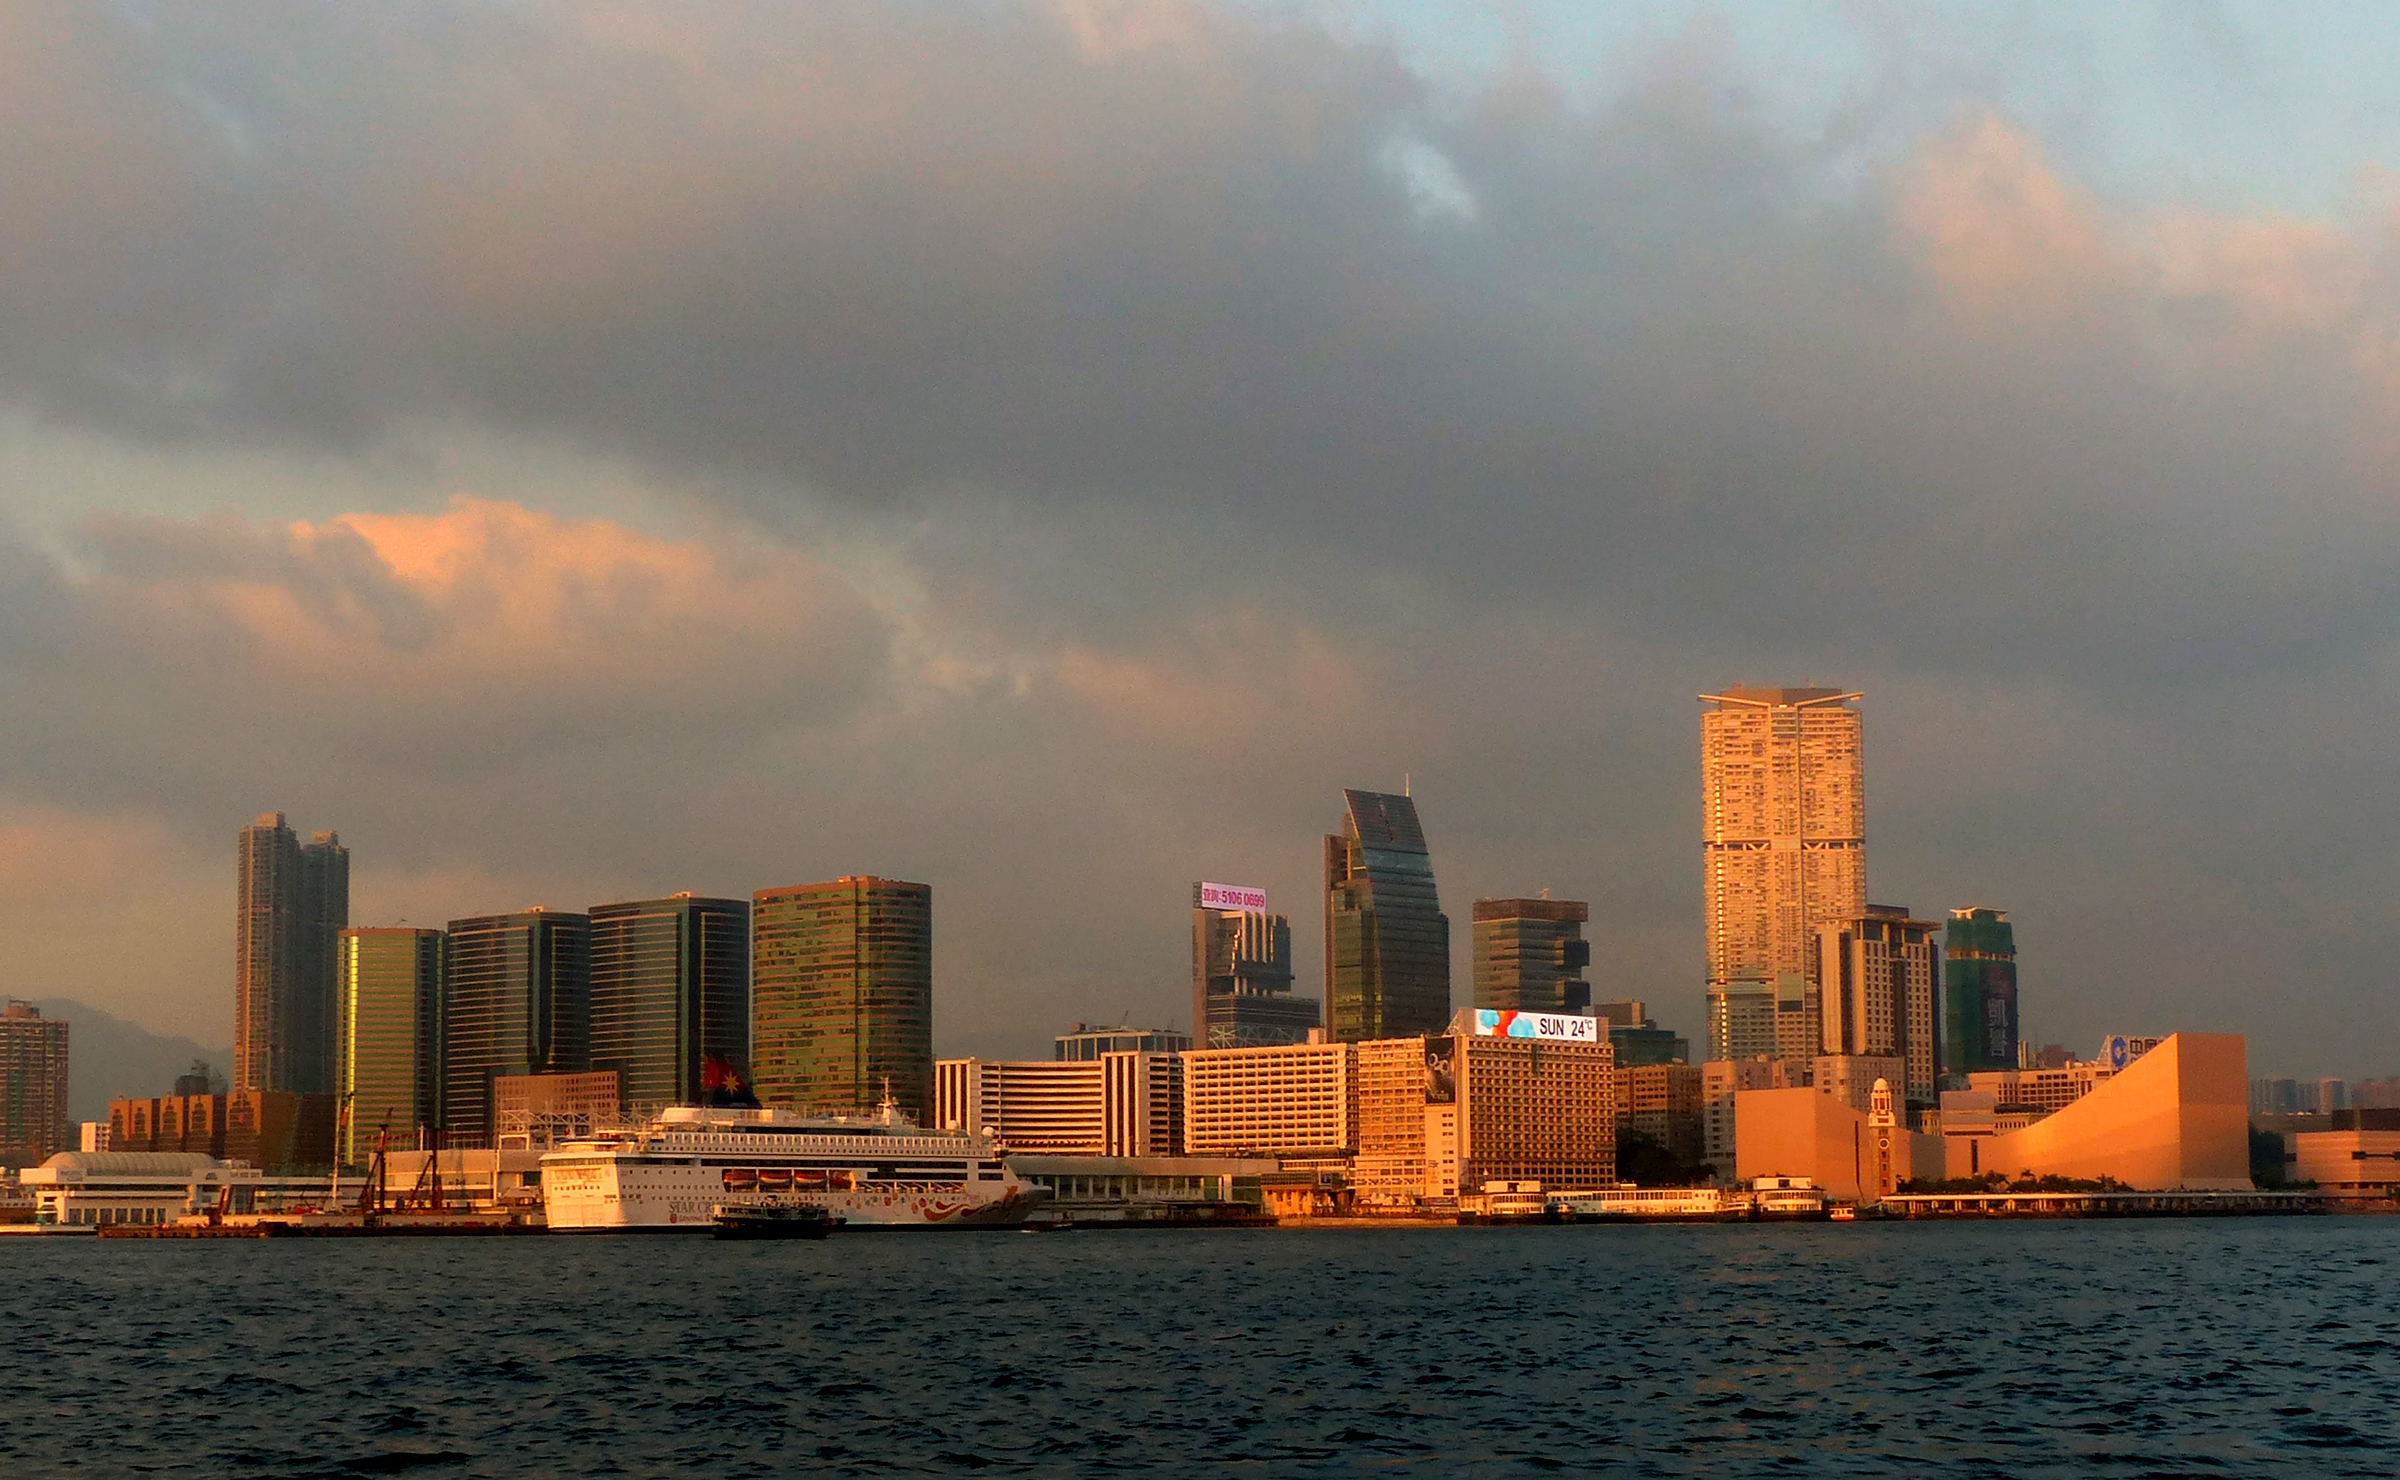
sea, horizon, cloud, sky, sunrise, sunset, skyline, night, sunlight, morning, dawn, city, skyscraper, cityscape, downtown, dusk, evening, reflection, asia, lumixfz200, bridgecamera, hongkong, china, victoriaharbour, superzoom, kawloon, urban area, atmospheric phenomenon, human settlement, atmosphere of earth